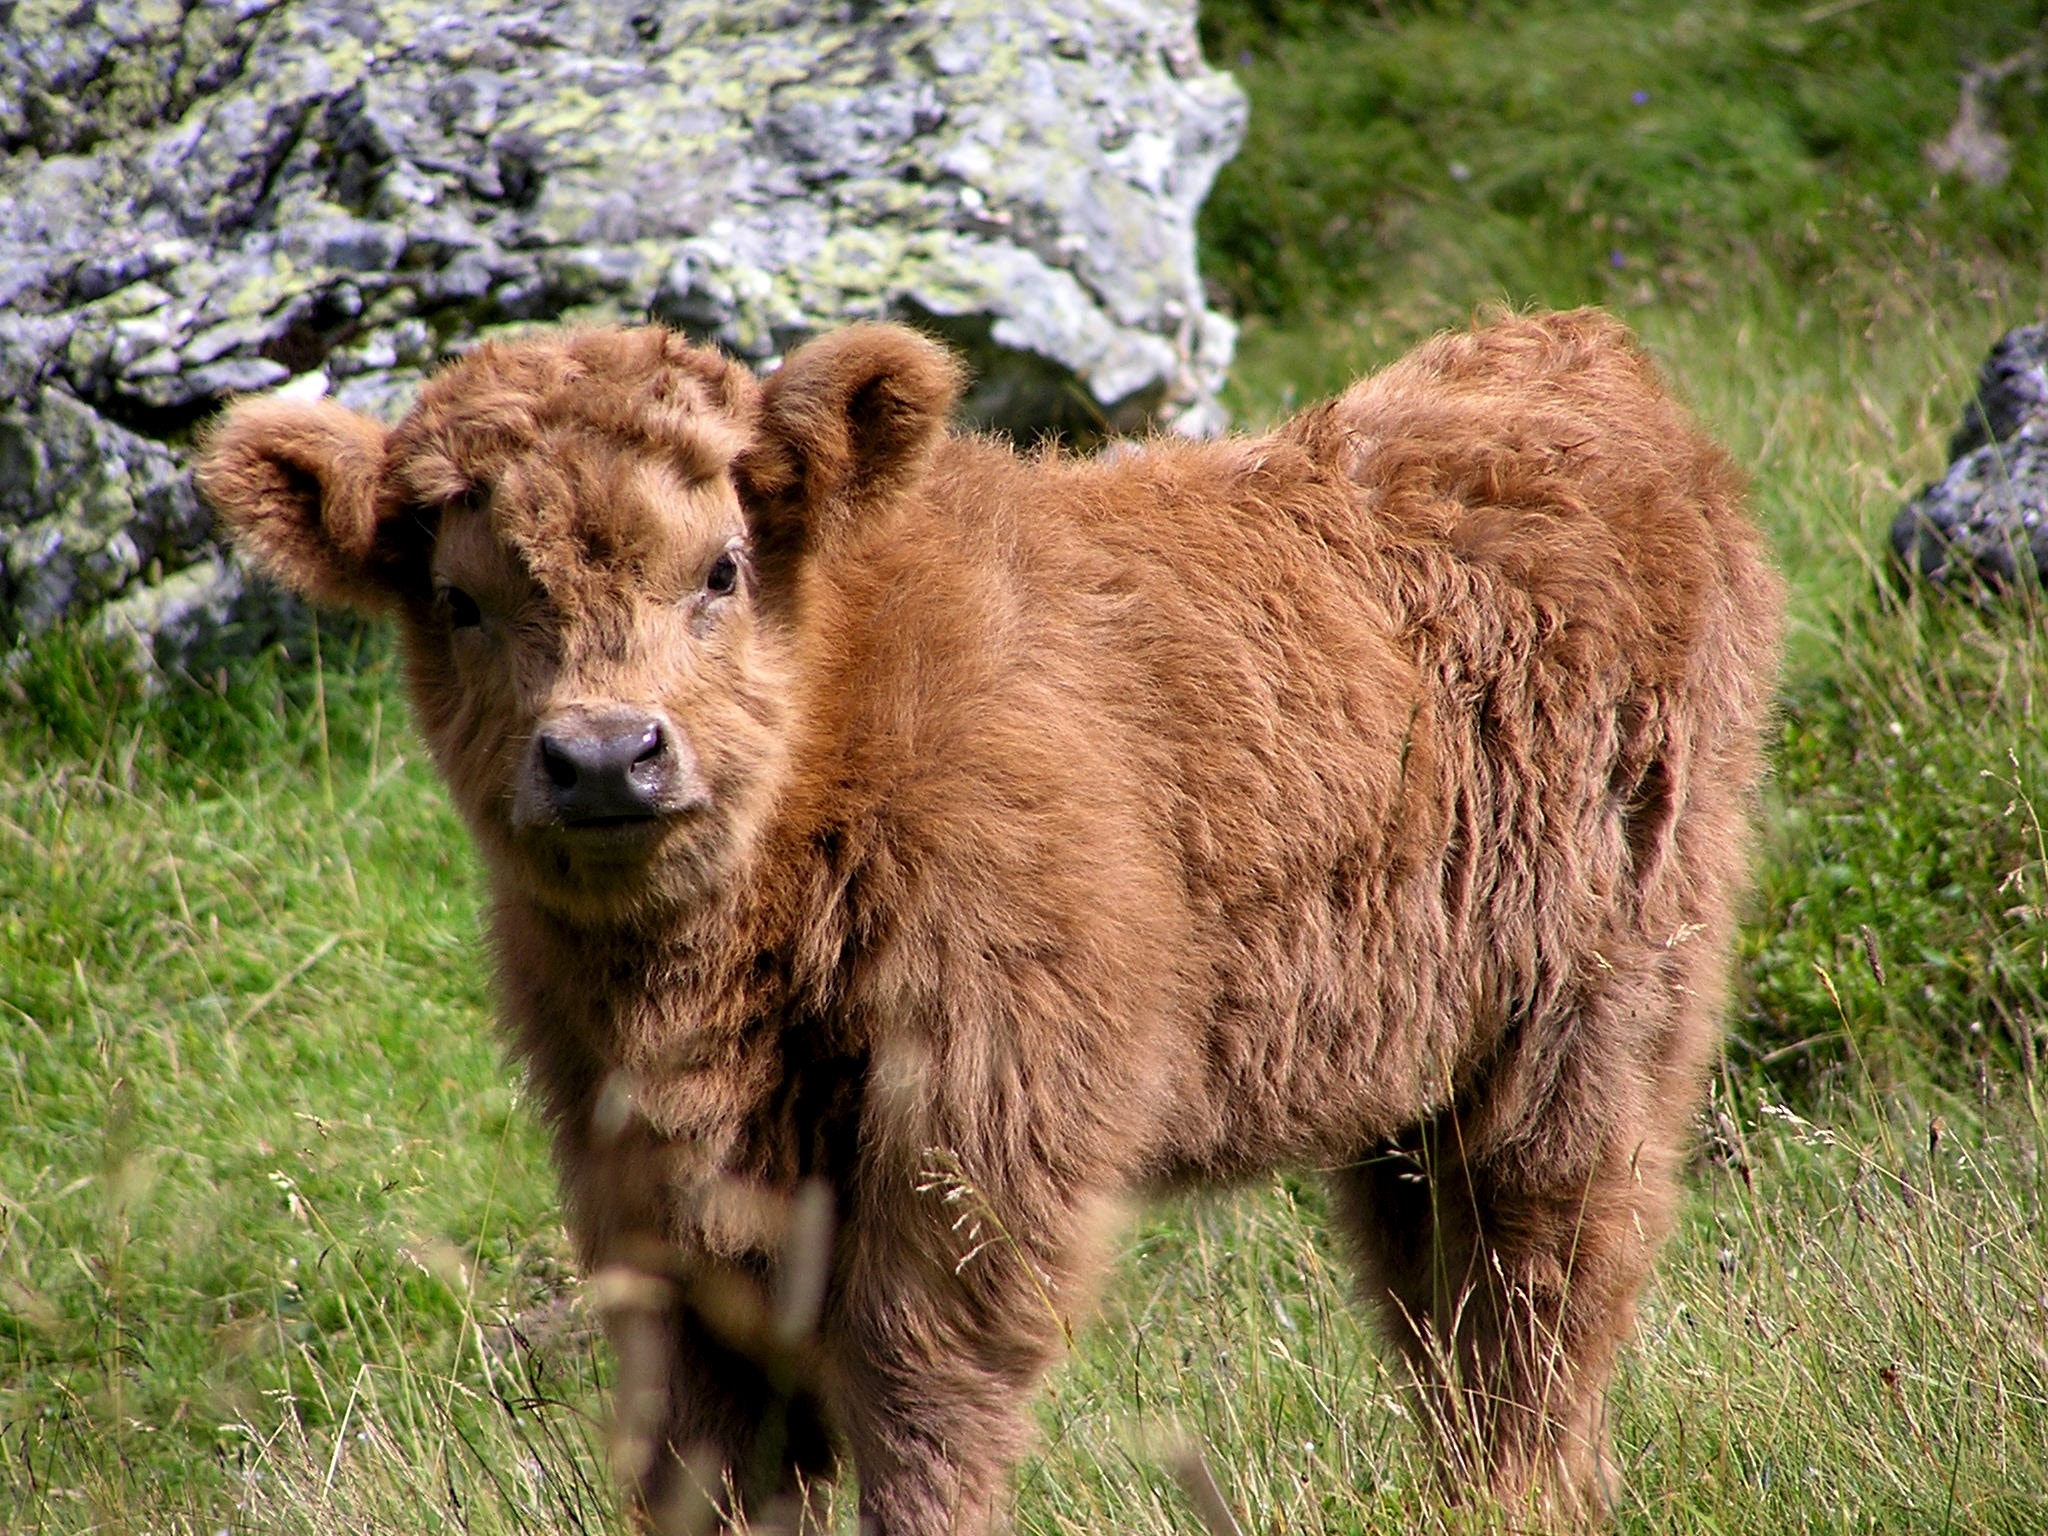
vertebrate, bovine, mammal, calf, terrestrial animal, pasture, wildlife, highland, grassland, grass, livestock, eye, snout, rural area, organism, bison, horn, bull, landscape, plant, cow goat family, fawn, grazing, yak, prairie, meadow